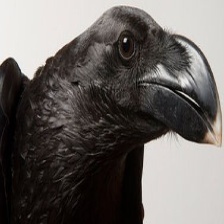
Species: WHITE NECKED RAVEN
Scientific name: CORVUS ALBICOLLIS